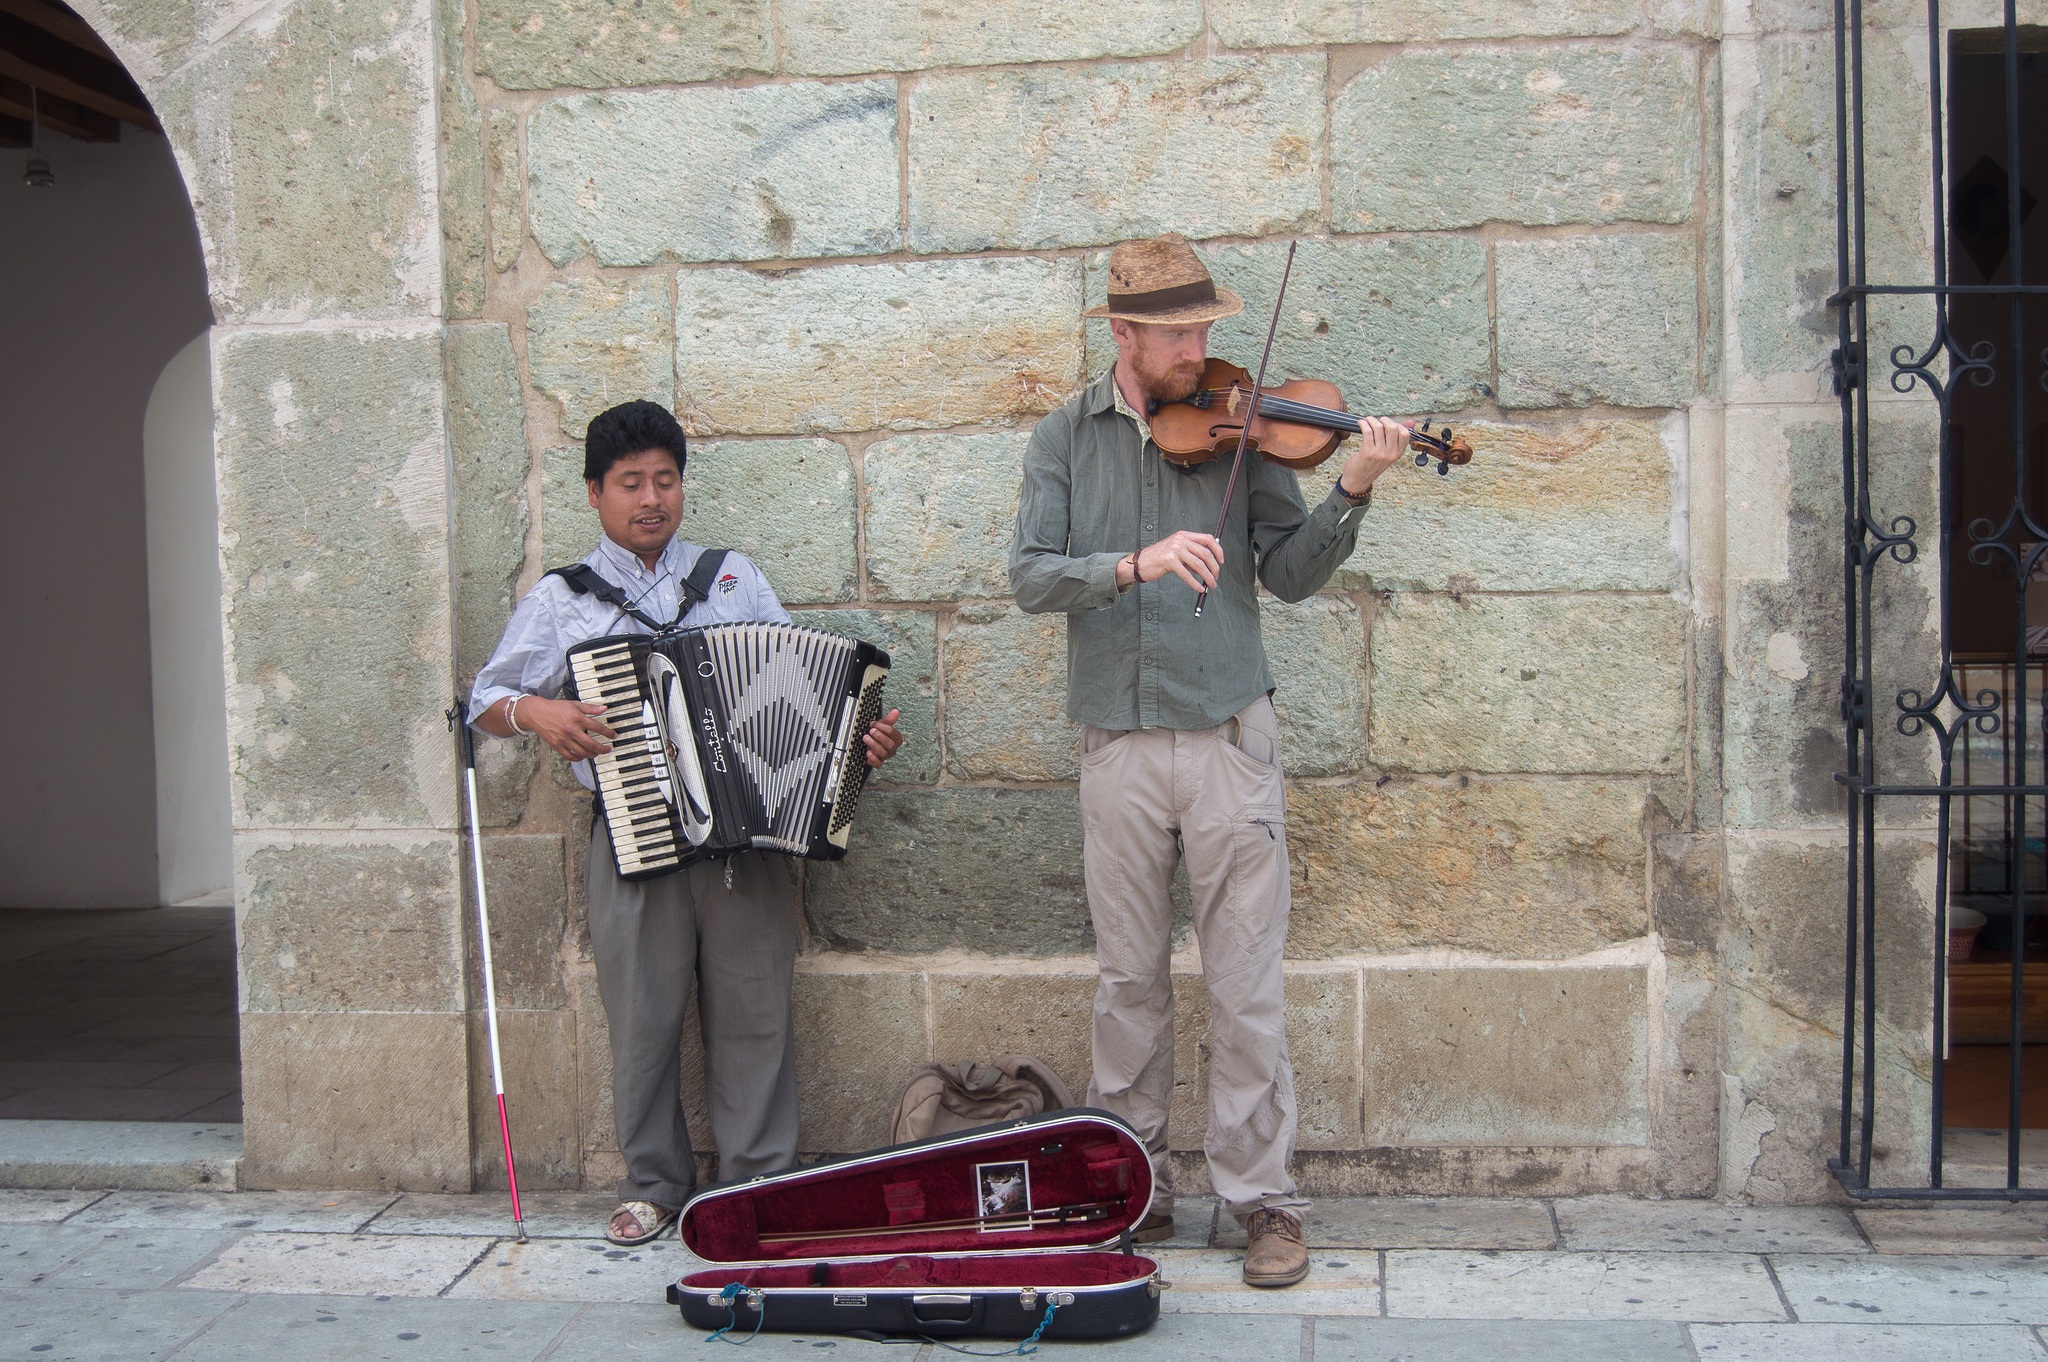
person, music, road, street, instrument, violin, art, accordion, duet